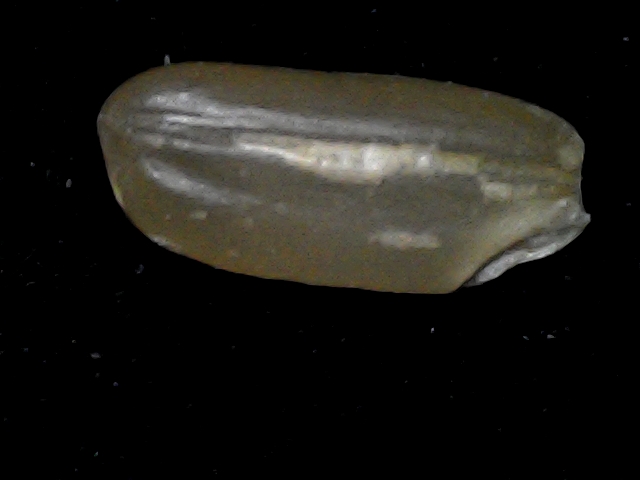
Rice variety: BD76